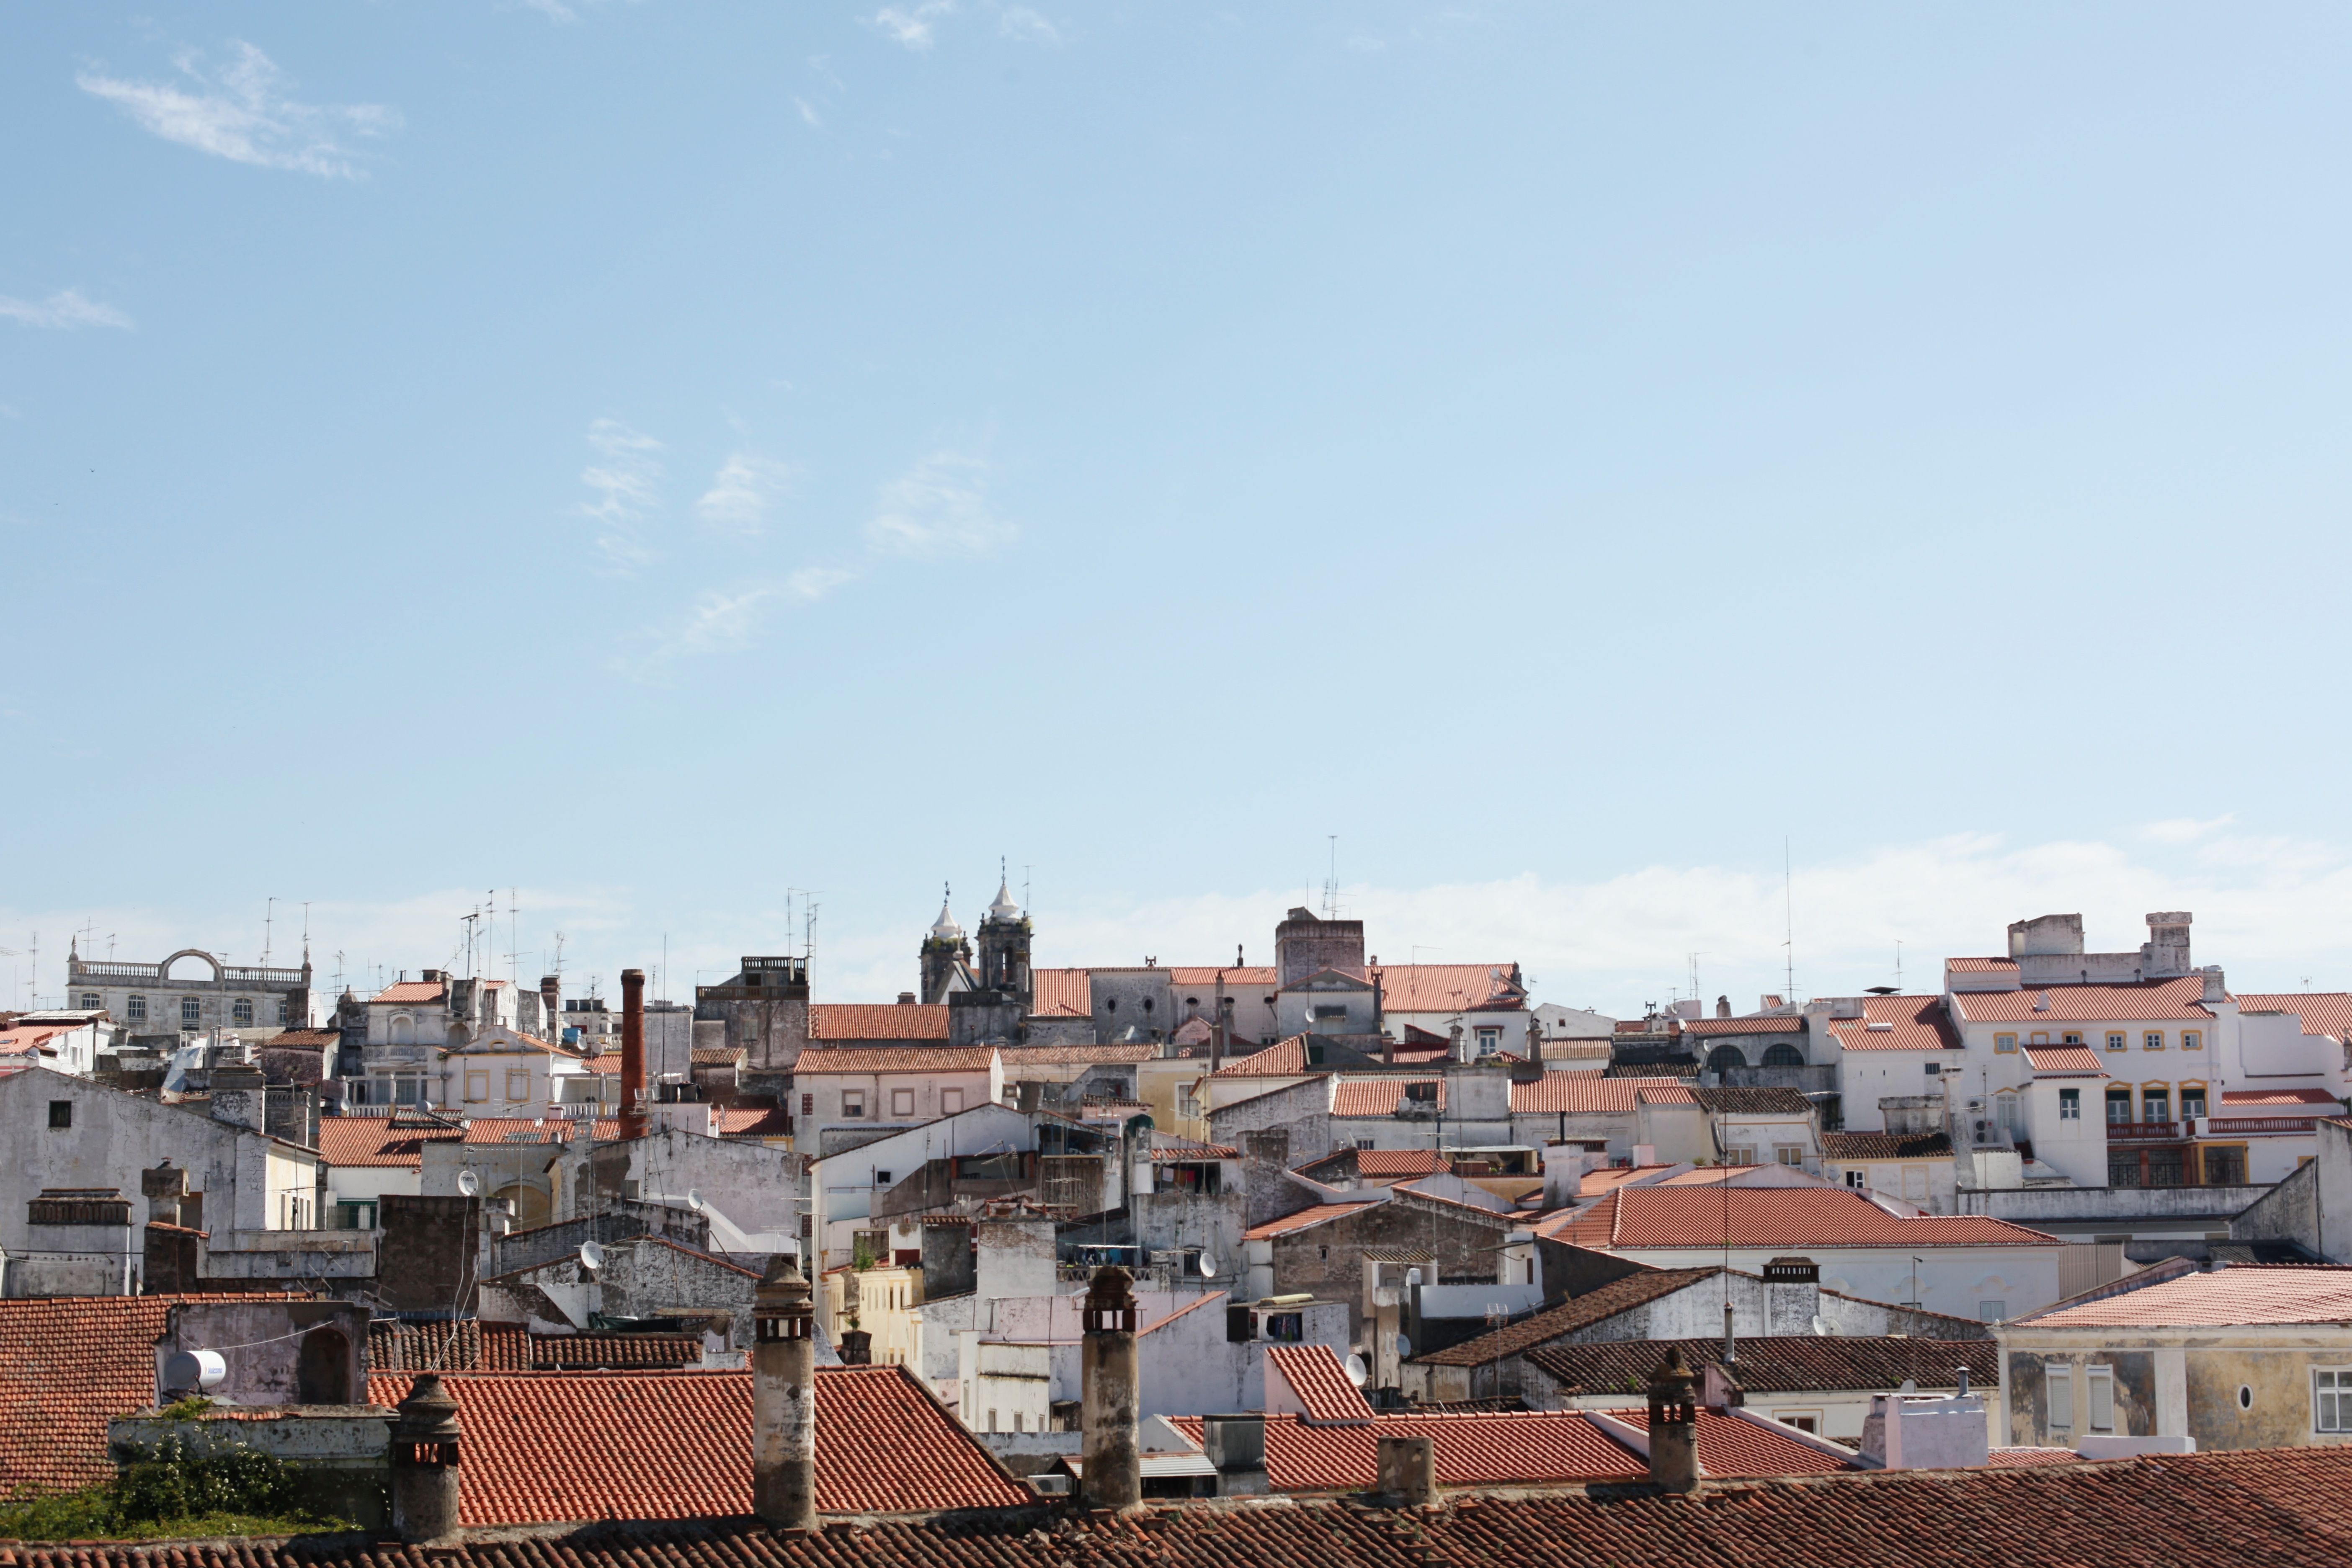
skyline, town, city, cityscape, panorama, downtown, suburb, neighbourhood, residential area, human settlement